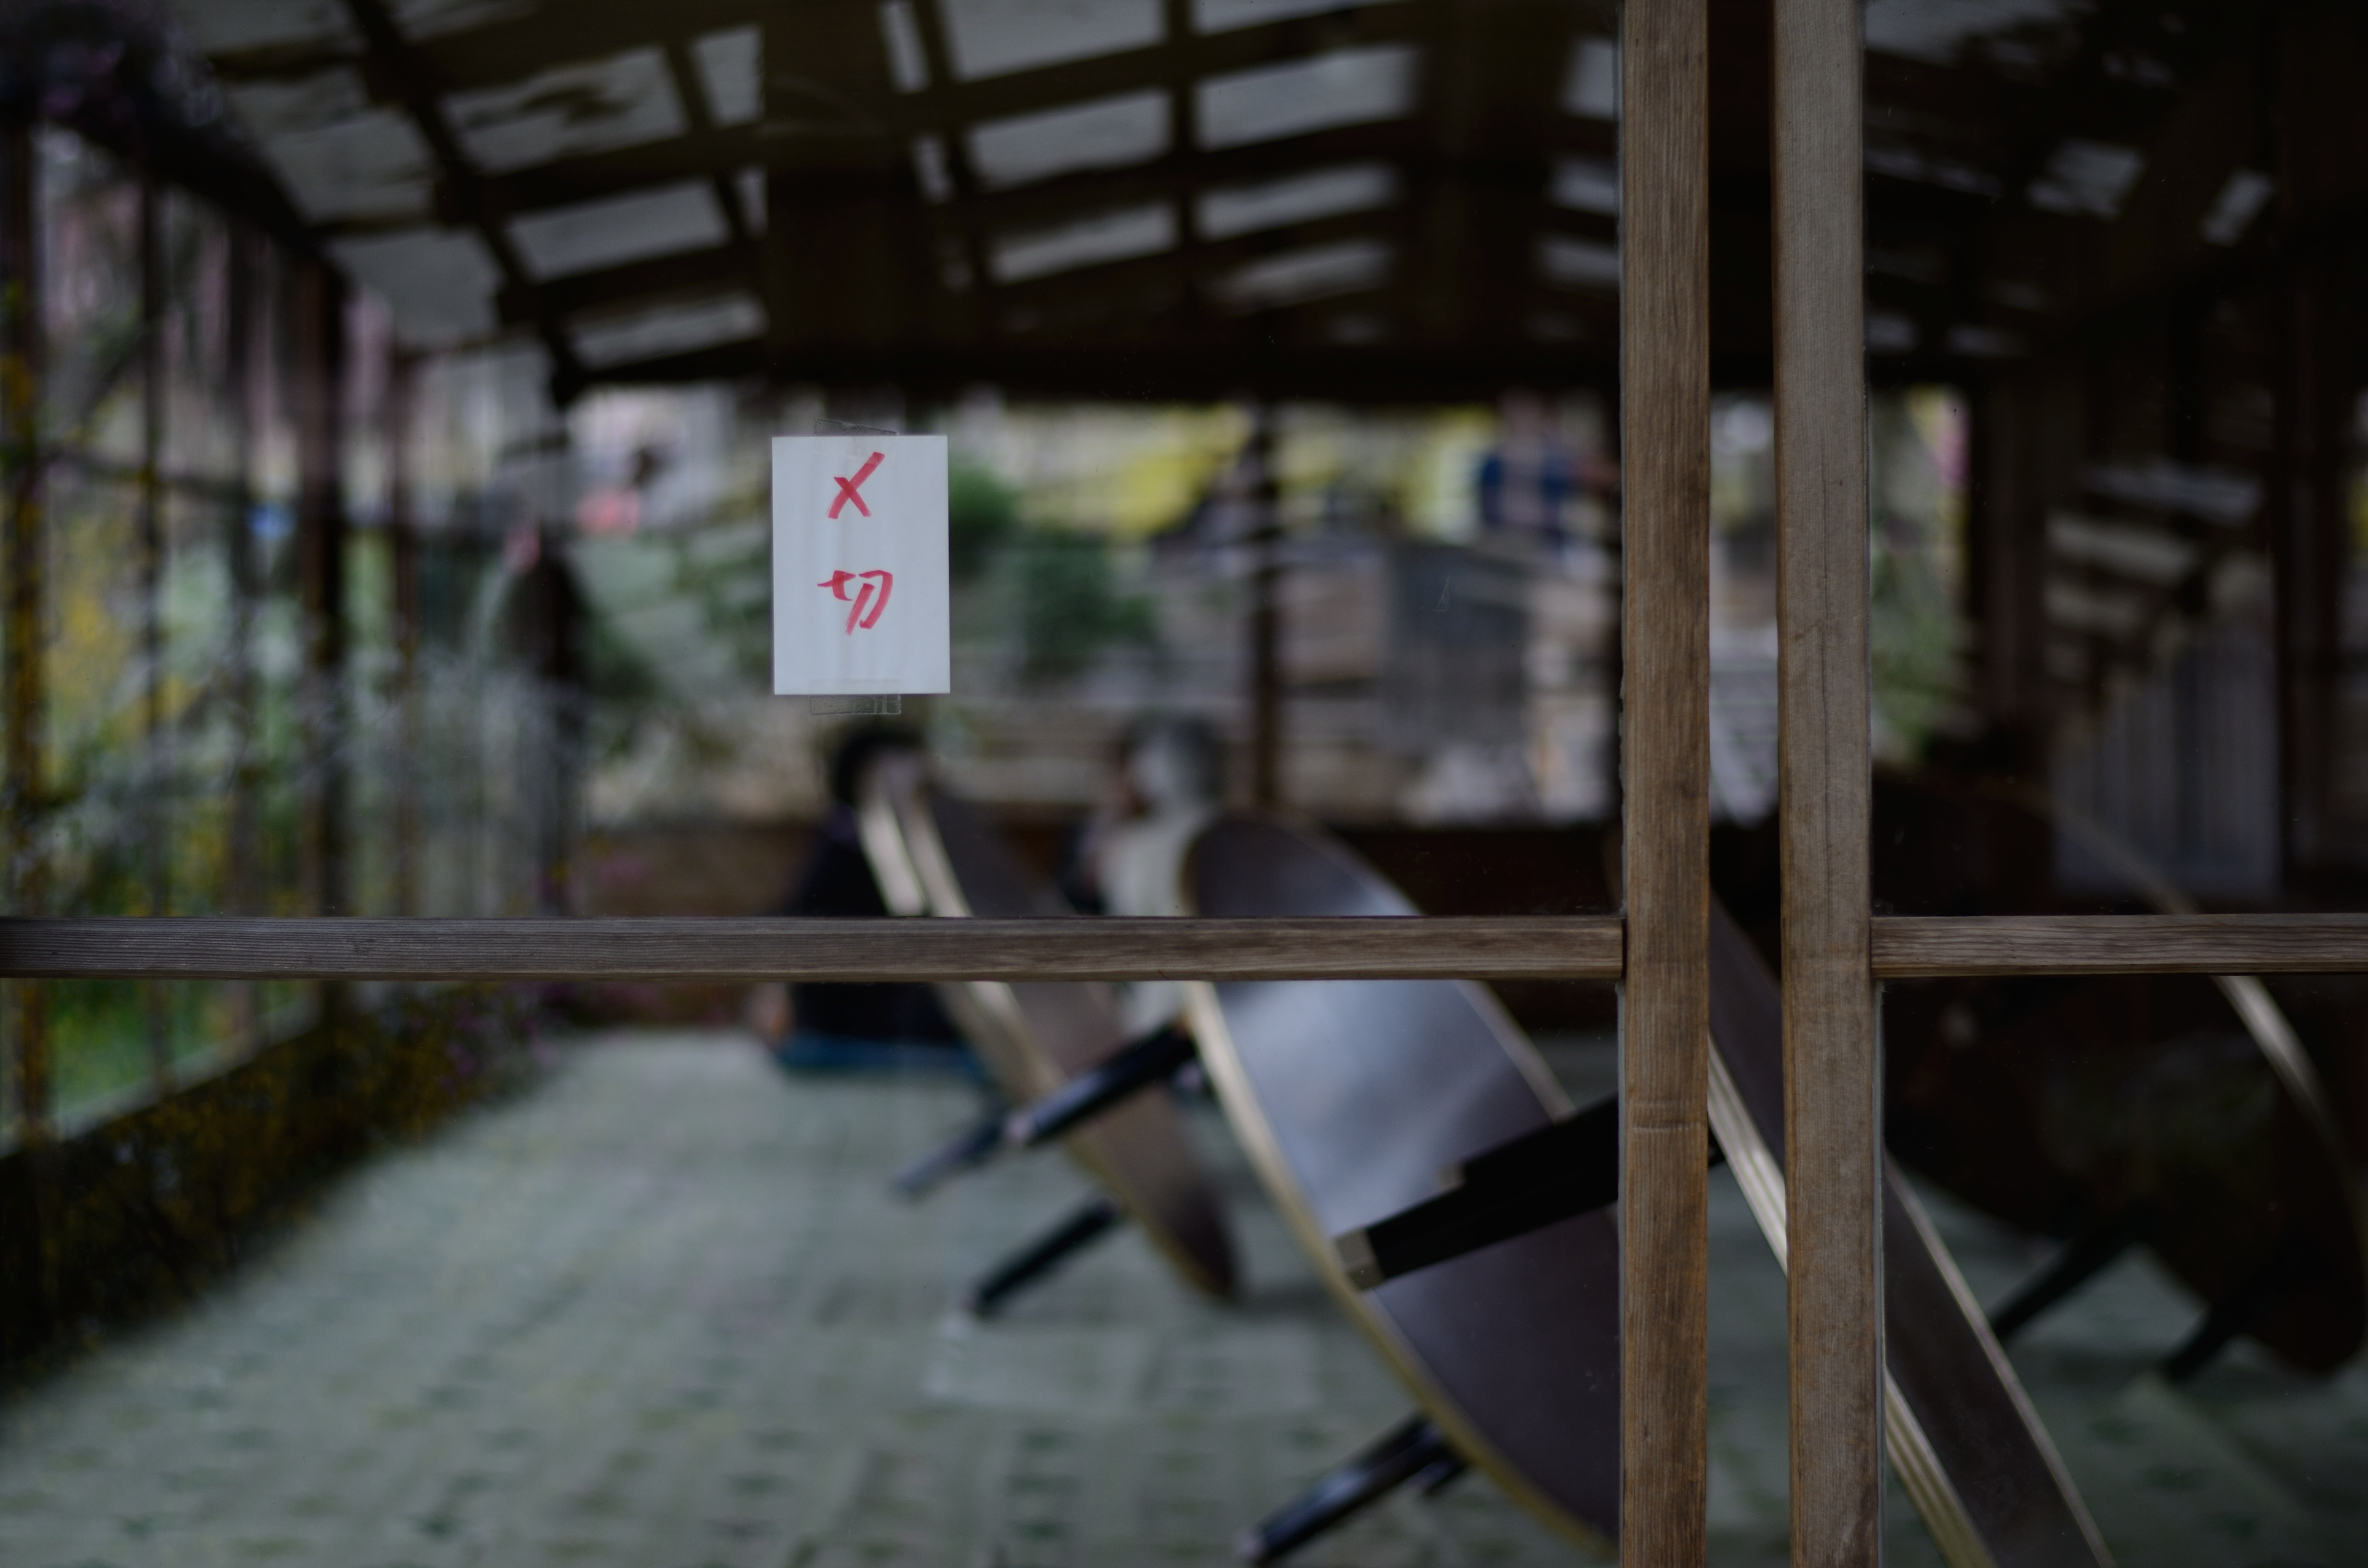
shooting range